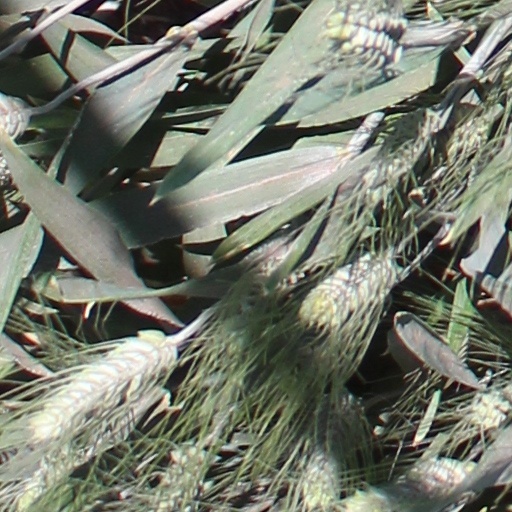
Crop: wheat